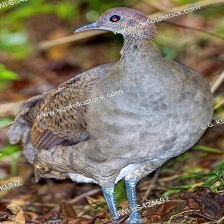
Species: GREAT TINAMOU
Scientific name: TINAMUS MAJOR